Cleveland Junior Naval Academy

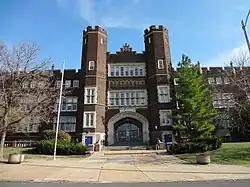
Exterior of Cleveland Junior Naval Academy, October 2011

Cleveland Junior Naval Academy (also known as Cleveland High School) was a magnet military academy high school in St. Louis, Missouri and was a part of the St. Louis Public Schools. Cleveland High School opened in 1915 as a comprehensive high school, merging with the Junior Naval Academy in 1984. The Junior Naval Academy was a magnet military academy, founded in 1981. In 2006, the school moved from its original location on Louisiana Avenue to the Pruitt Military Academy building on North 22nd Street, then, in 2010, it moved from Pruitt to the Southwest High School building at Arsenal and Kingshighway. In 2021, the St. Louis Public Schools board voted to close the location effective the upcoming school year.